Classical radicalism

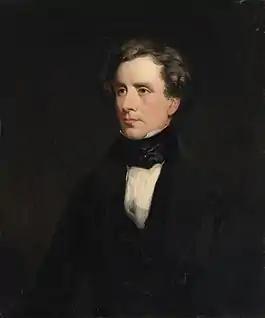
Irish classical radical Thomas Francis Meagher

Irish republicanism was influenced by American and French radicalism. Typical of these classical Radicals are 19th century such as the United Irishmen in the 1790s, Young Irelanders in the 1840s, Fenian Brotherhood in the 1880s, as well as Sinn Féin, and Fianna Fáil in the 1920s.